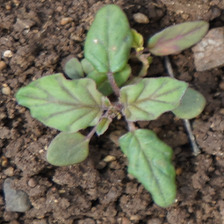
Weed species: Punarnava _(Boerhaavia diffusa)